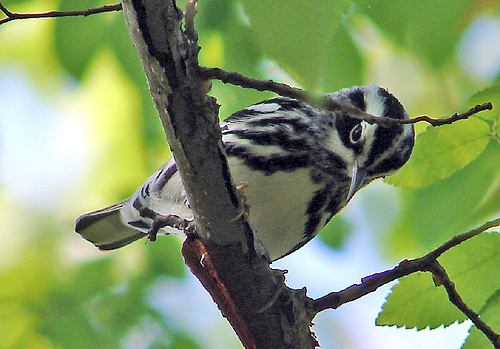
a small bird with a white stomach, while the rest of the bird is striped black and white.
this bird has a small gray bill, a white and black striped crown, and a white breast and belly.
this bird is white and black in color with a black curved beak and white eye rings.
a small bird with a striking appearance appears to have a black and white body and a small skinny bill.
this bird has a striped color pattern of white and black colors.
the small bird has black and white stripes a lot like a zebra.
this small bird has black and white stripes throughout and only its belly and abdomen are just white.
this tiny little chunky bird has a white belly, black details around its head and crown.
this small bird has stripes of black and dark yellow on its head.
the bird is small and black and white with striping on crown.
Species: Black And White Warbler